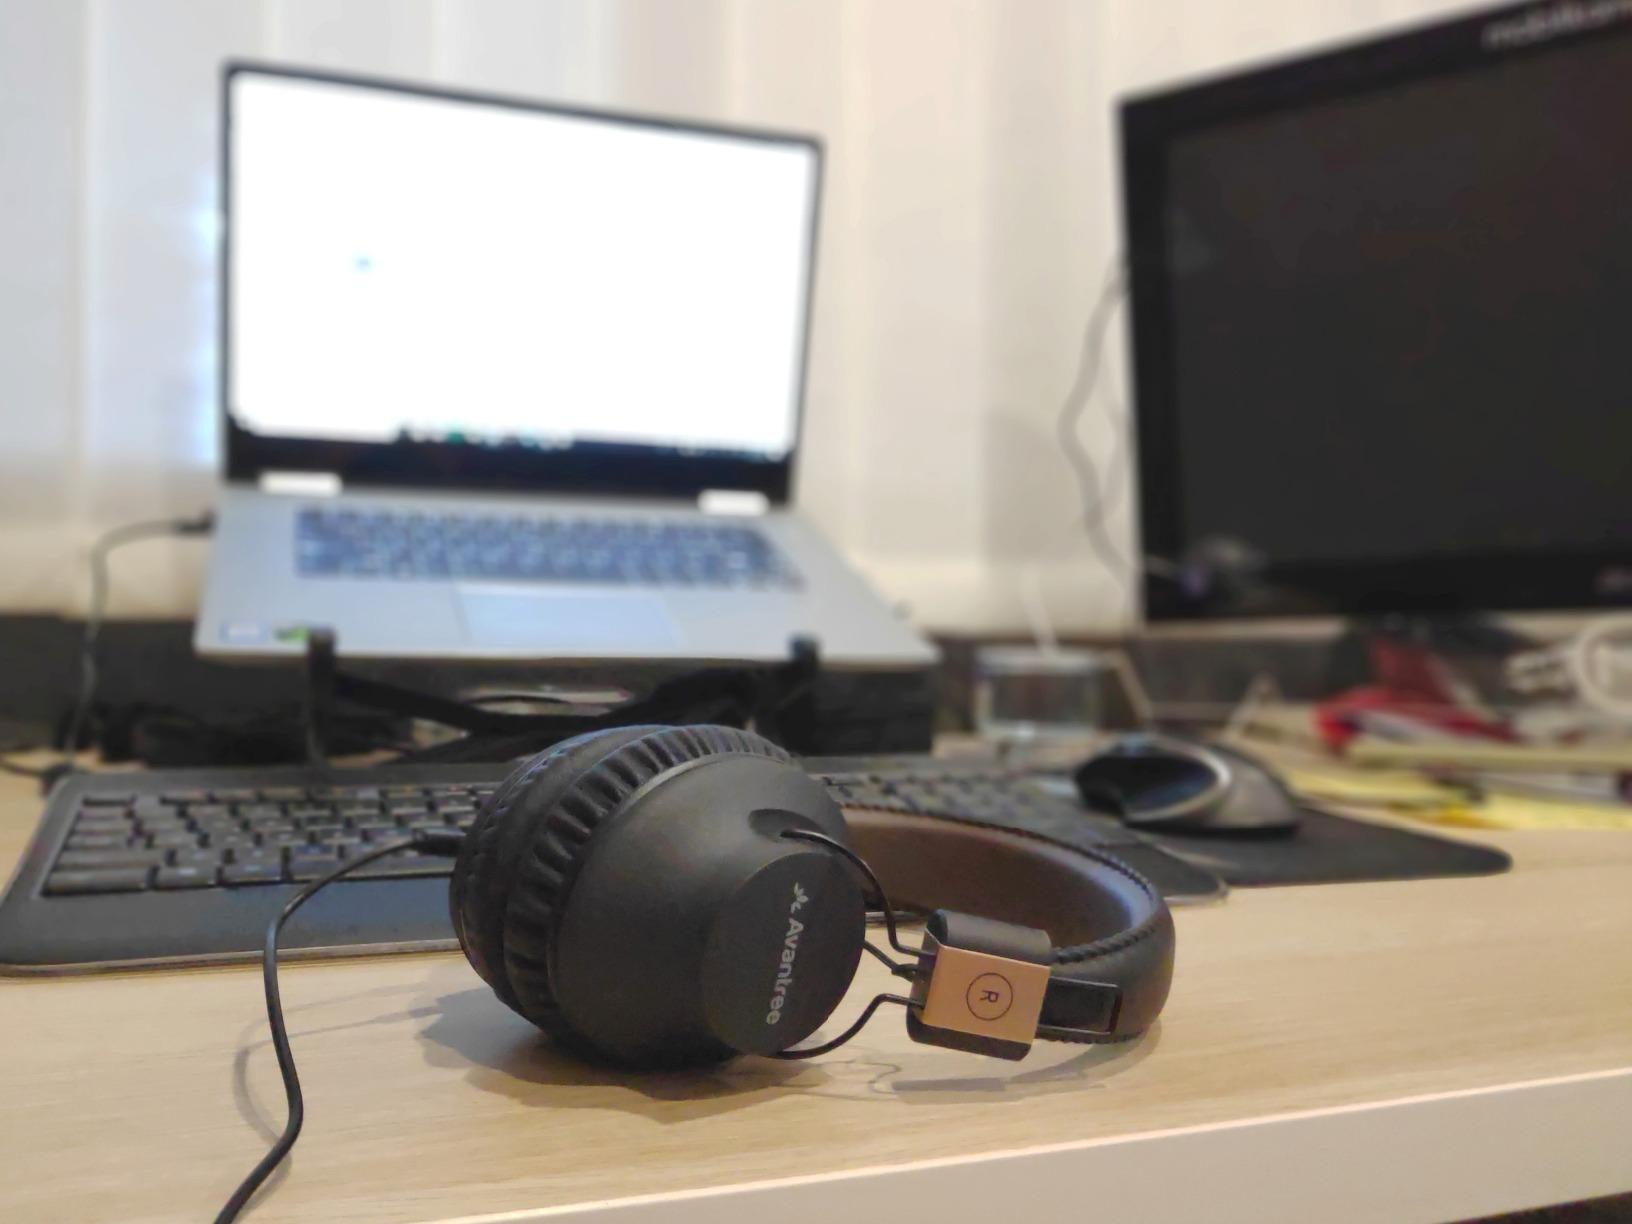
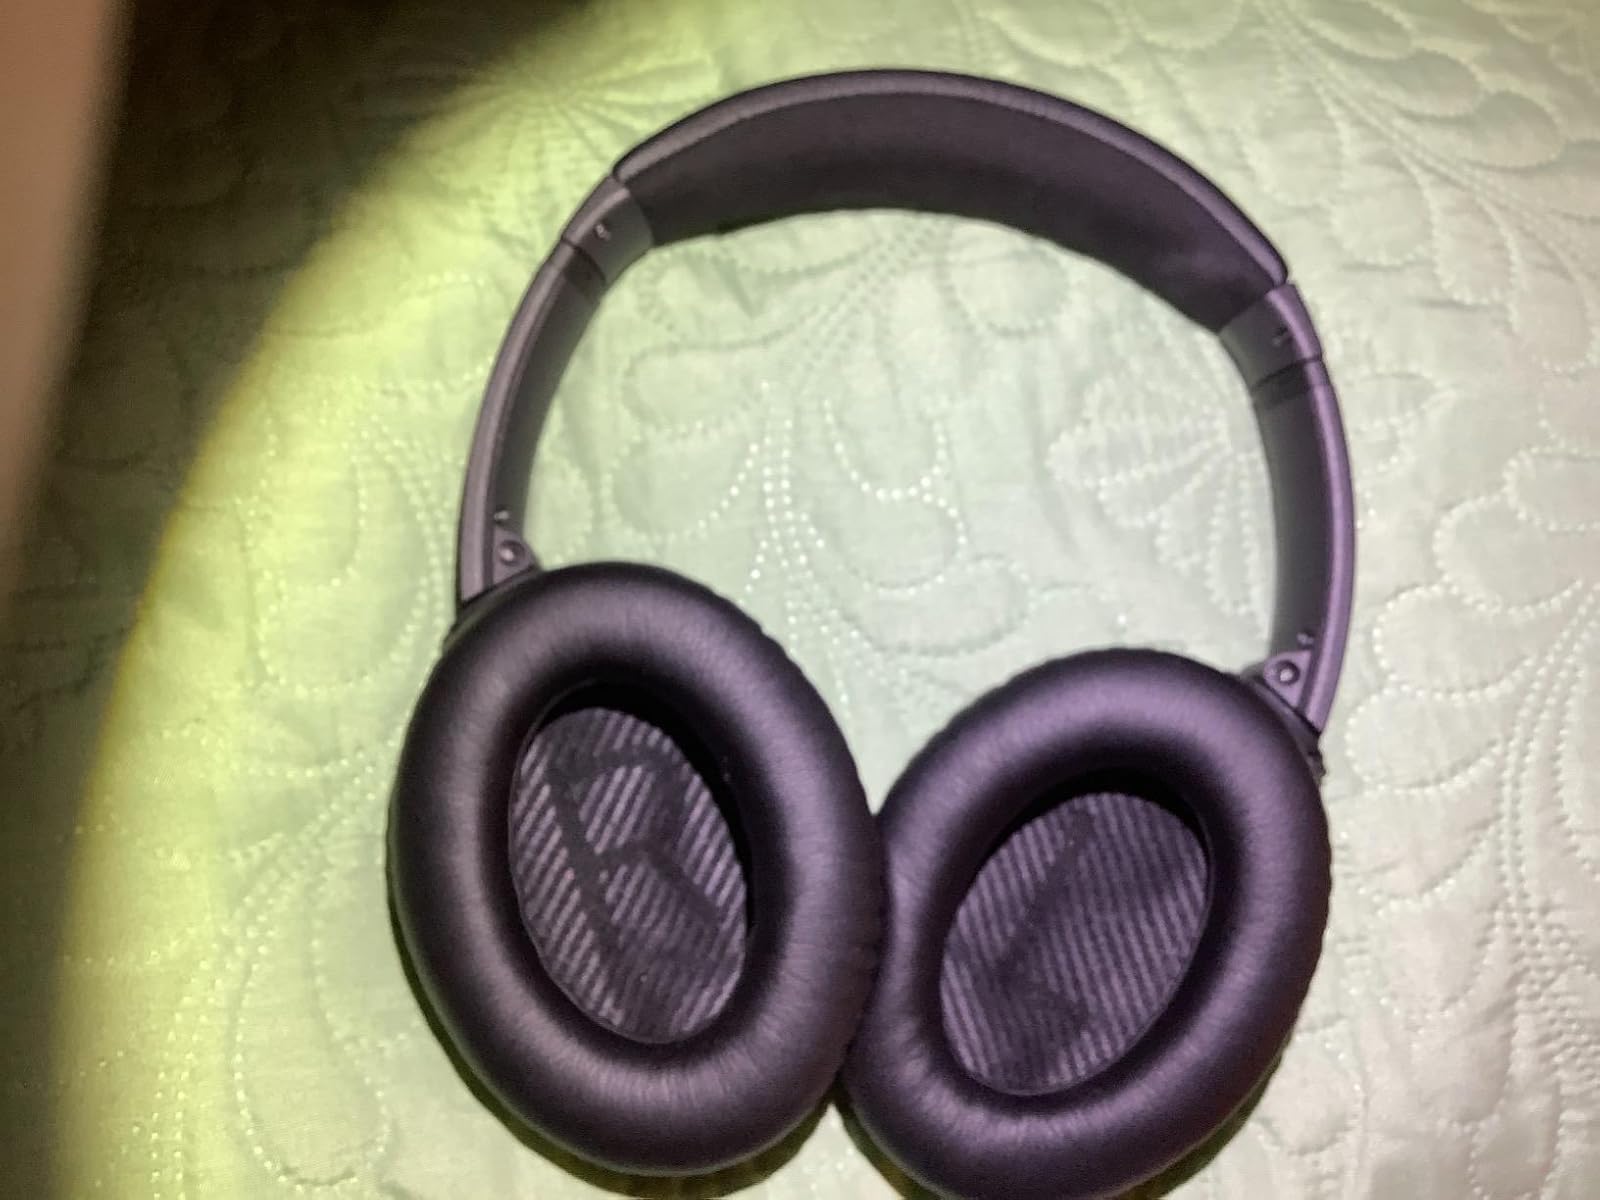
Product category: headphones
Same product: no